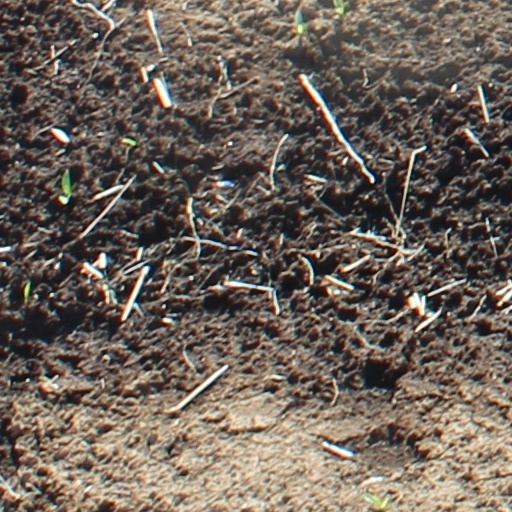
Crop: wheat